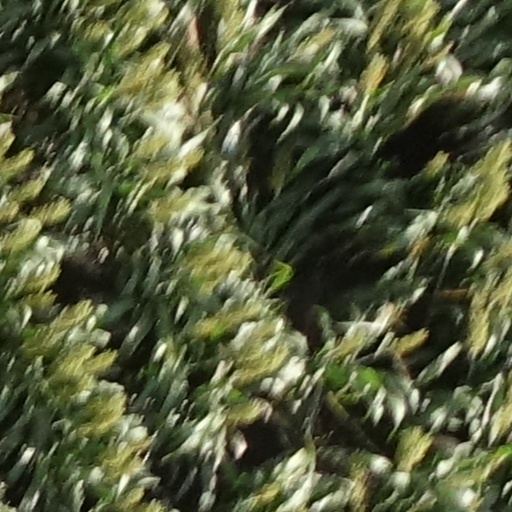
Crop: sorghum